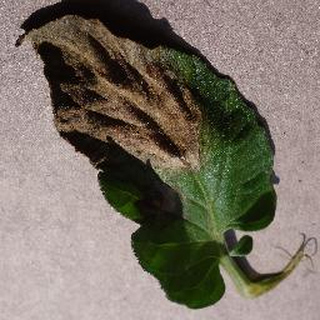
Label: tomato_late_blight